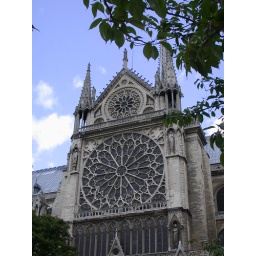
One of the most famous glass windows in the world.